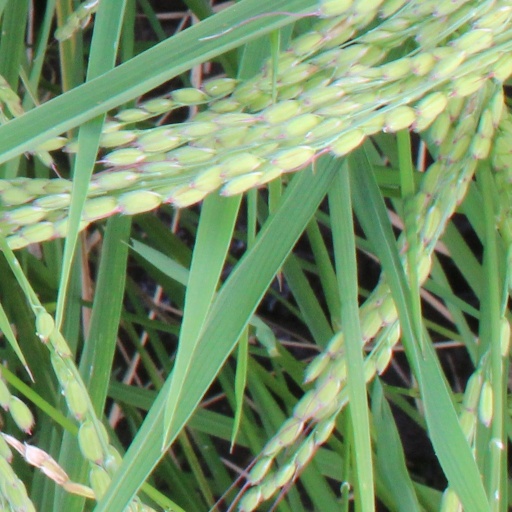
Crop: rice